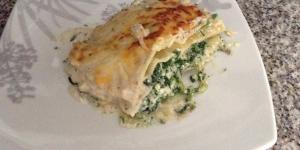
lasagna de ricota con espinaca